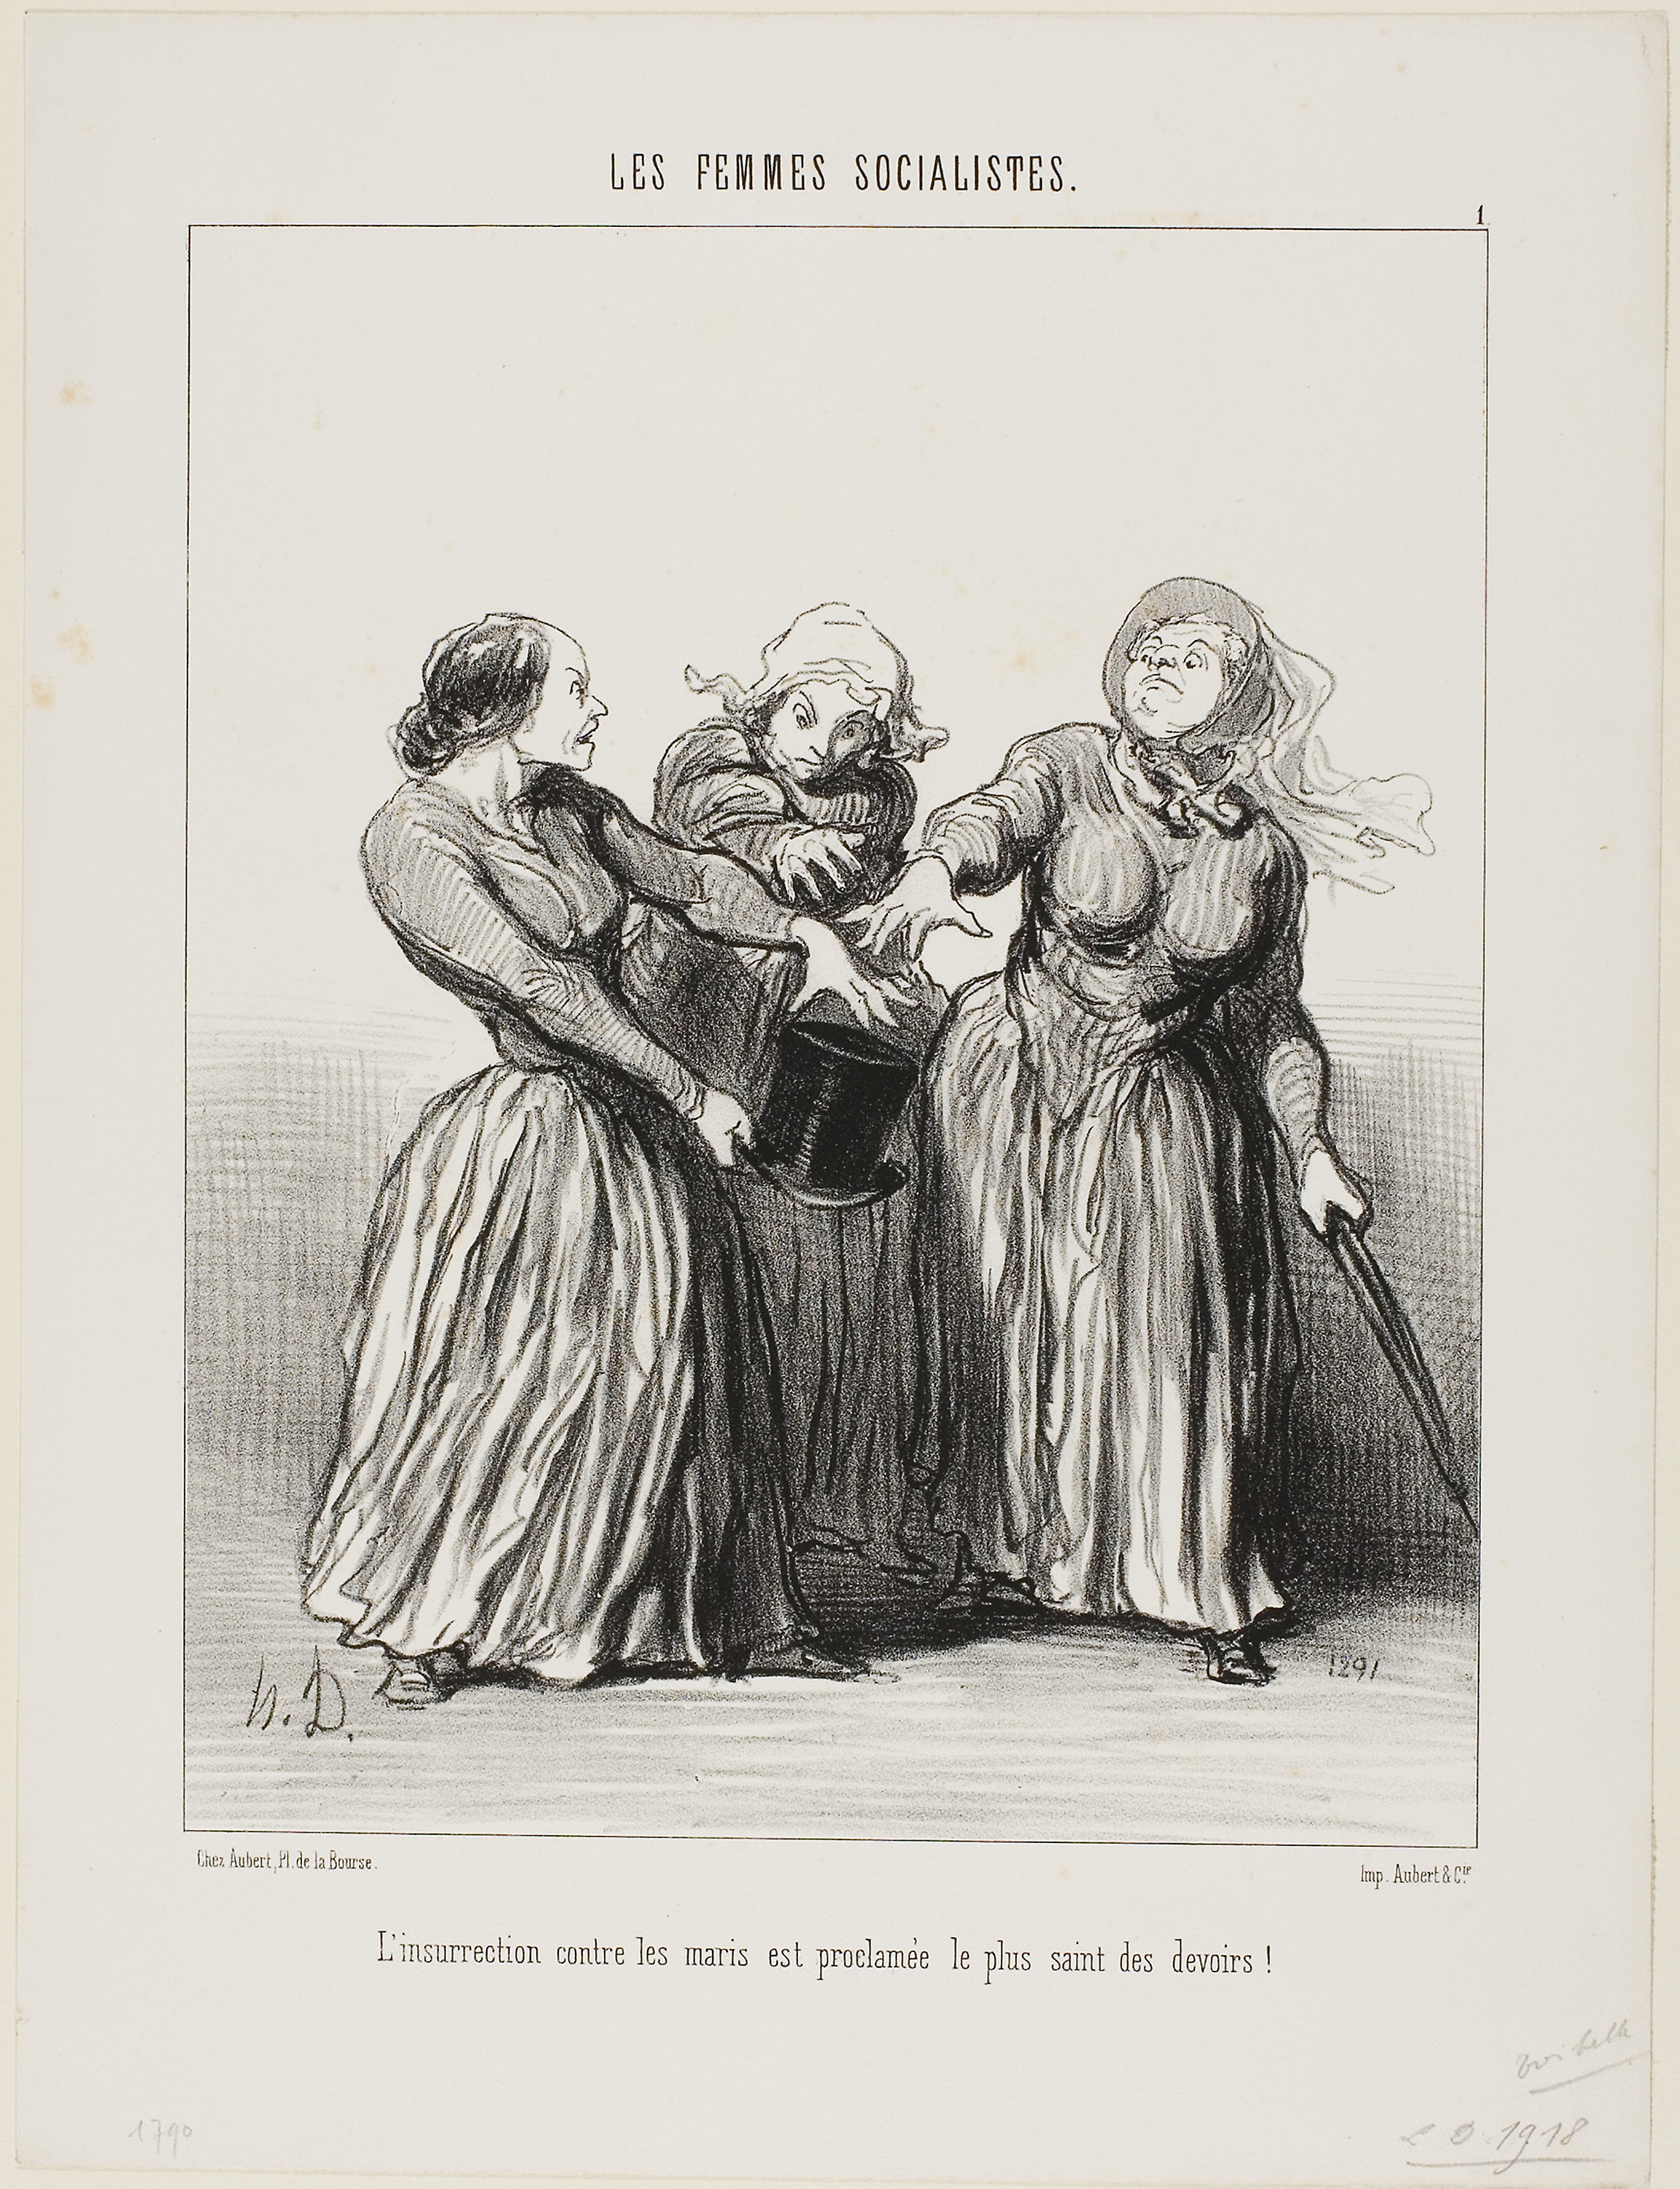
clothing, text, standing, dress, art, costume design, artwork, vintage clothing, illustration, human behavior, history, black and white, drawing, paper, joint, costume